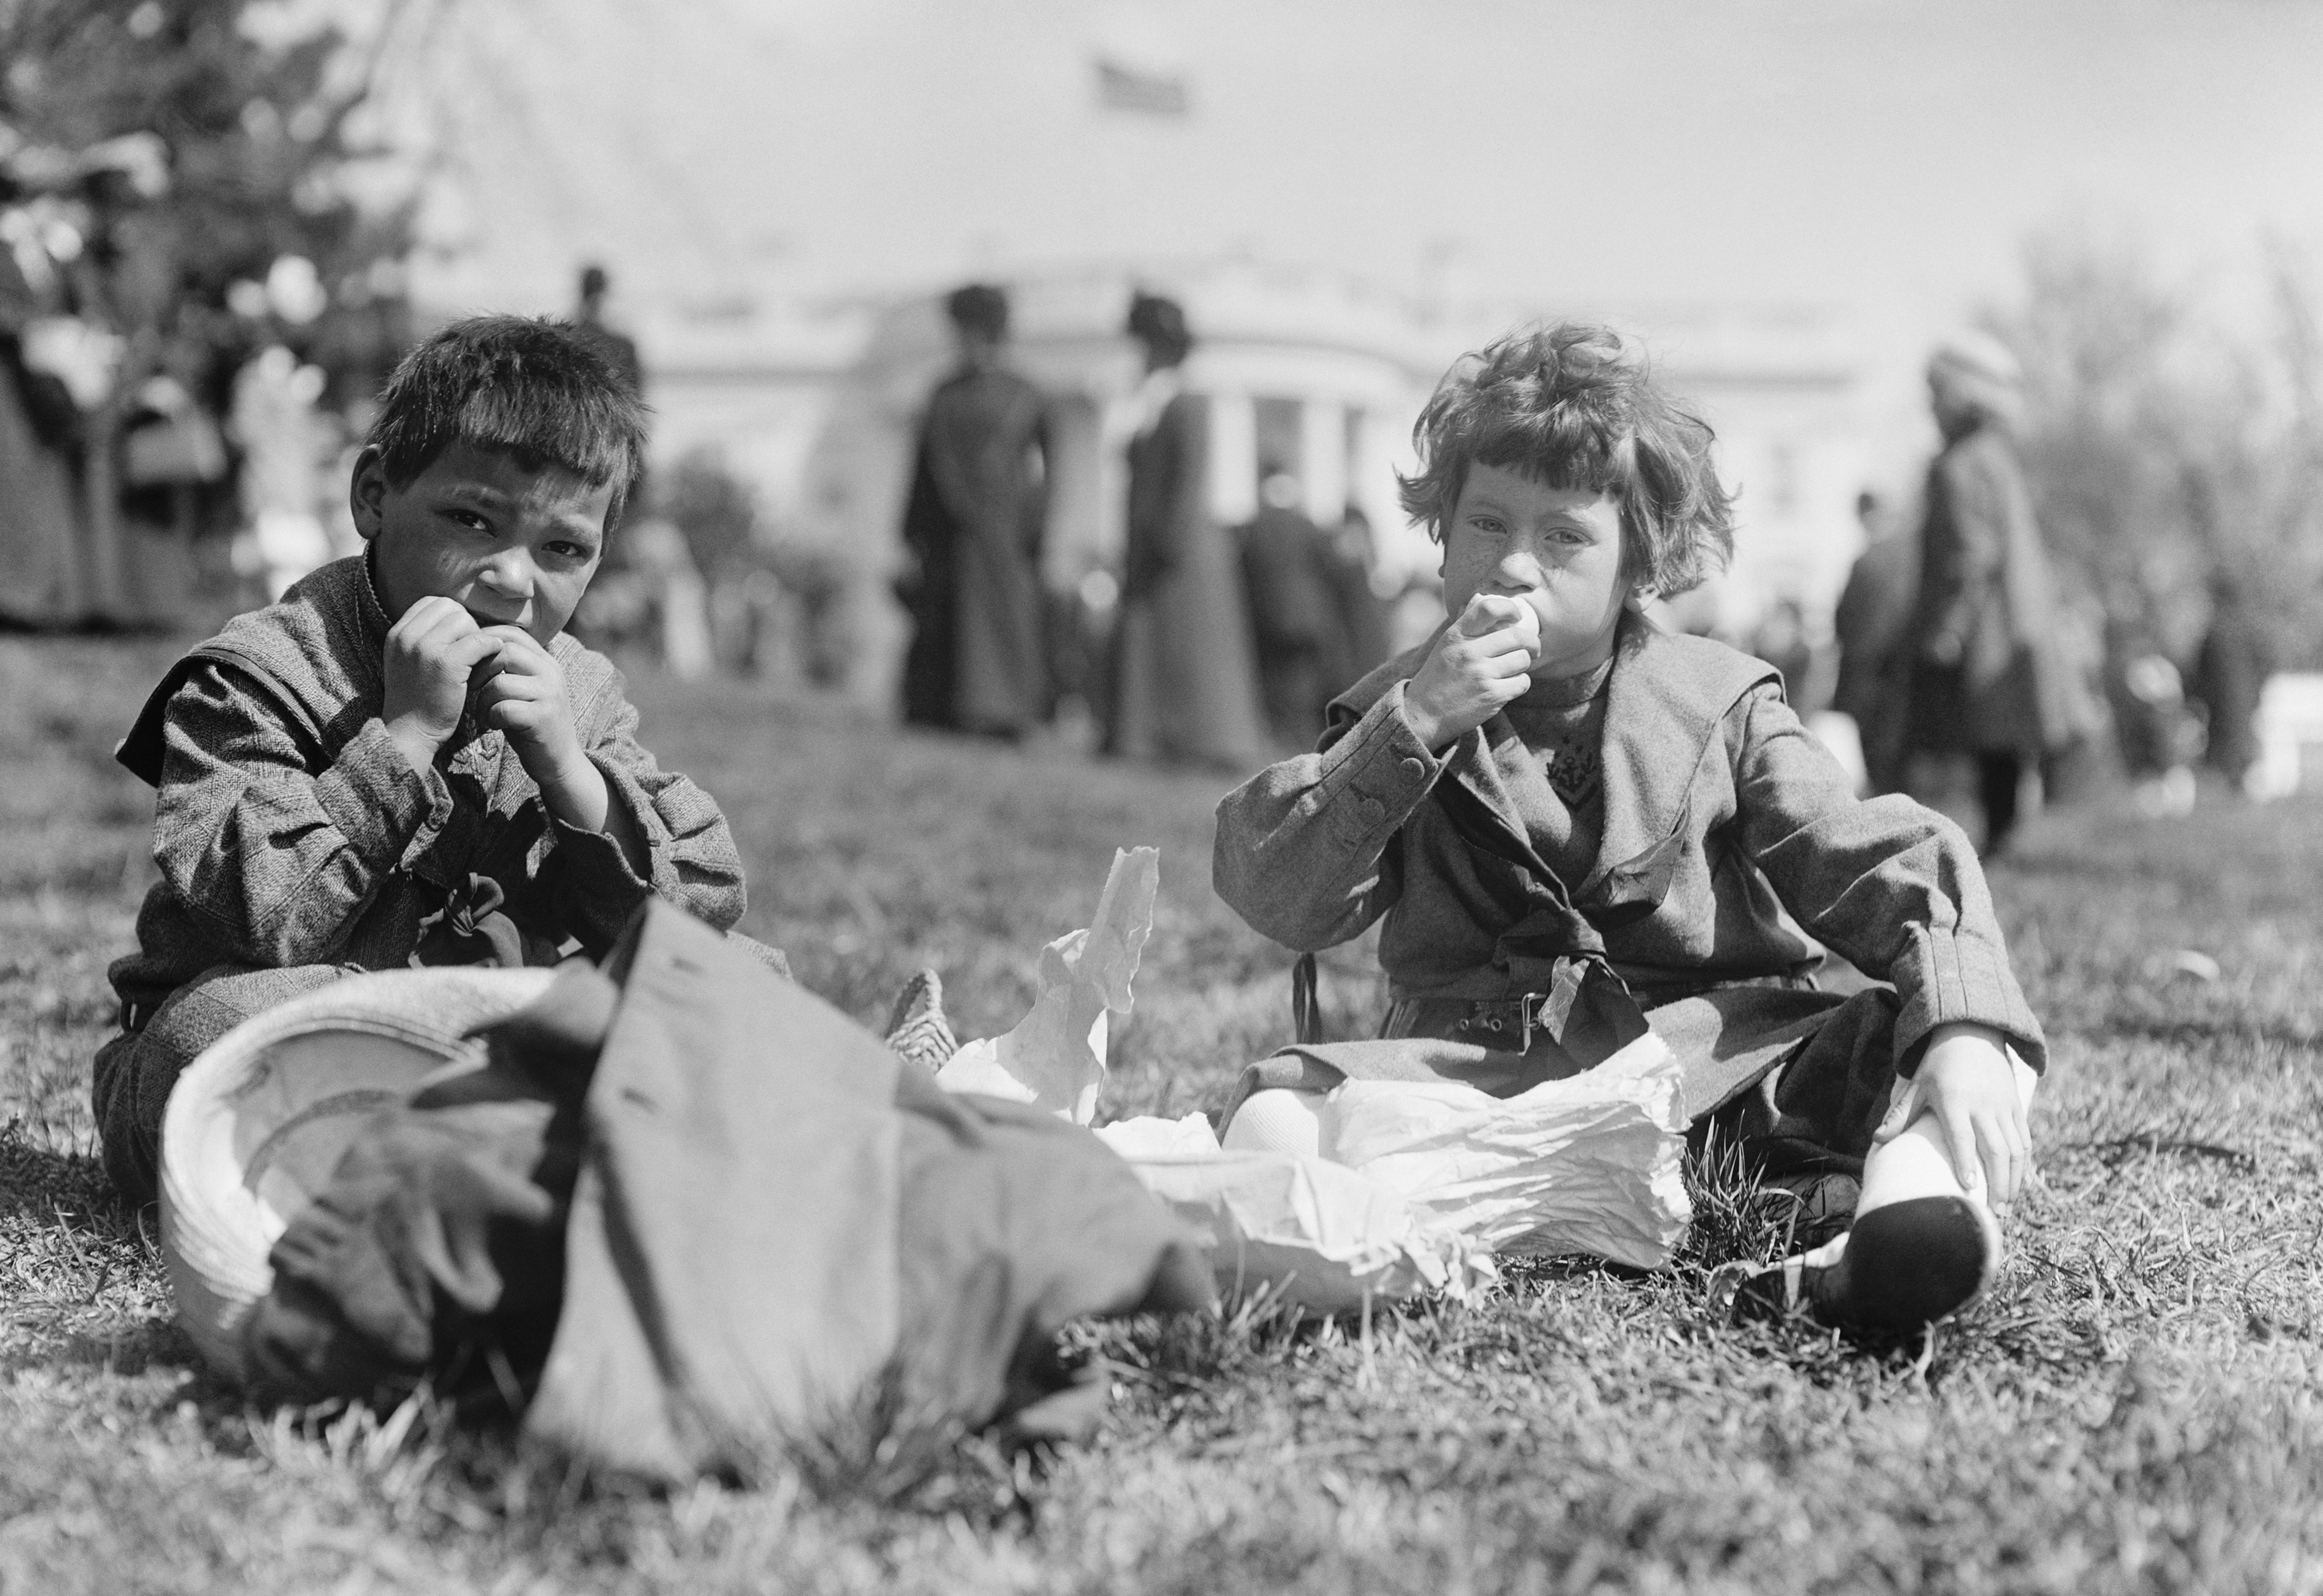
person, black and white, people, soldier, usa, america, child, monochrome, eat, sit, white house, family, children, photograph, 1911, rogues, monochrome photography, hoodlums